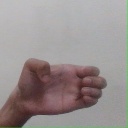
अक्षर: ख